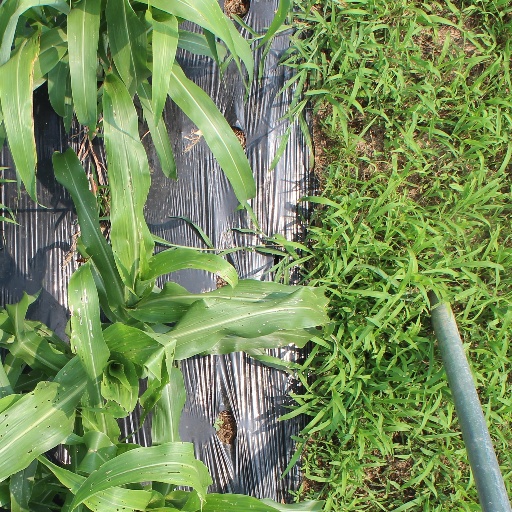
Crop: sorghum